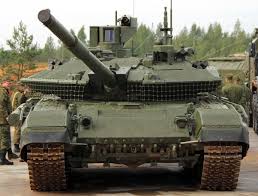
Label: Tank